William Henry Harvey

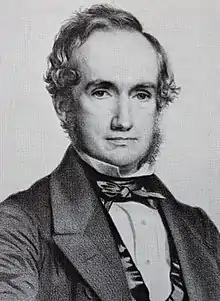

Back in Cape Town, and now officially treasurer-general, William took up residence at Bishop's Court, rising before dawn every day, collecting in the mountains or sea-shore, and working on the plants at night. In March 1837 he wrote: 'I have taken so many excursions lately that I almost fear I shall earn the sobriquet of Her Majesty's pleasurer general'. In the same year he enlisted the services of botanical collector Karl Zeyher, who was in Uitenhage, to collect specimens. He developed a close friendship with Baron von Ludwig who had started his famous gardens in Cape Town, and dedicated his "Genera of South African Plants" to him. Under the patronage of Sir George Grey and with the assistance of a team of collectors and of Otto Wilhelm Sonder, he set about writing a "Flora Capensis" in English – he lived long enough to see the first three volumes completed and published in Dublin, the third in 1865. He came home in 1842, having resigned his position due to illness.